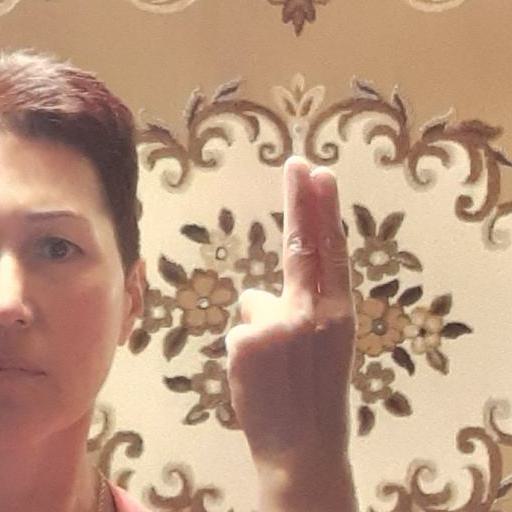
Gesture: two_up_inverted